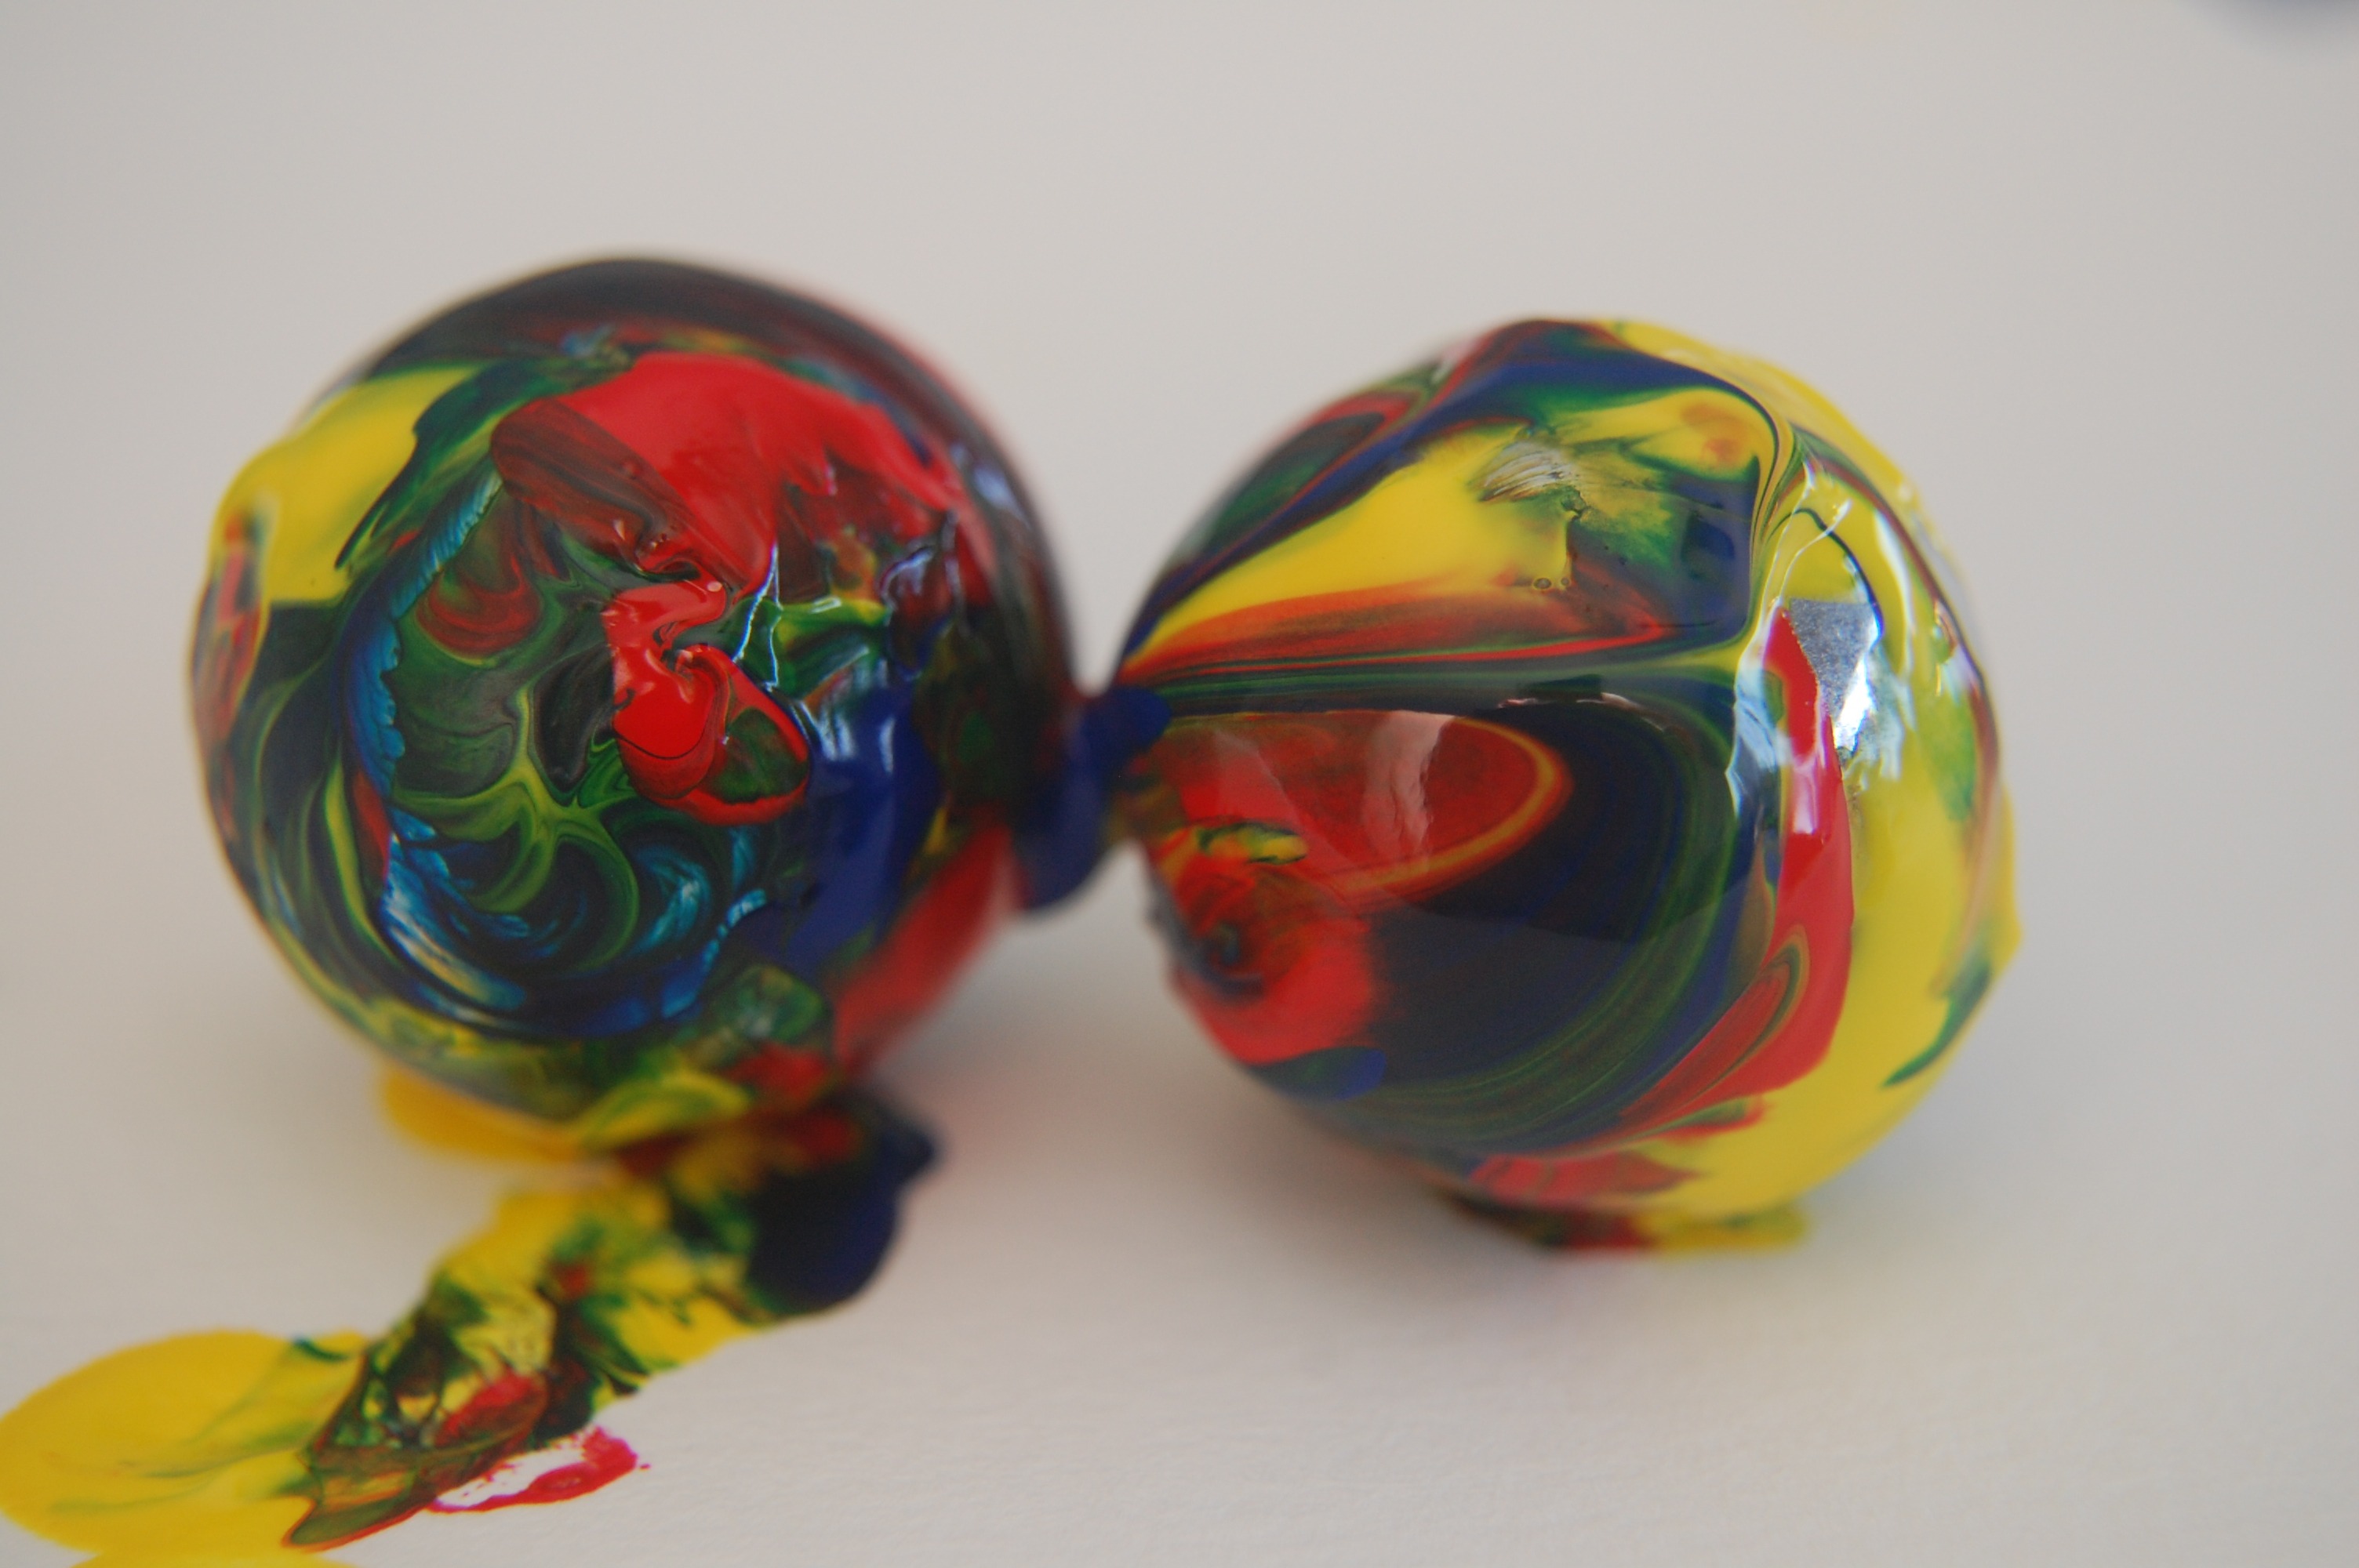
creative, texture, round, glass, decoration, food, colourful, color, artistic, paint, colorful, yellow, bead, toy, material, art, colors, creativity, decorative, ball, marbles, marble, colours, sphere, painted, balls, easter egg, jewelry making